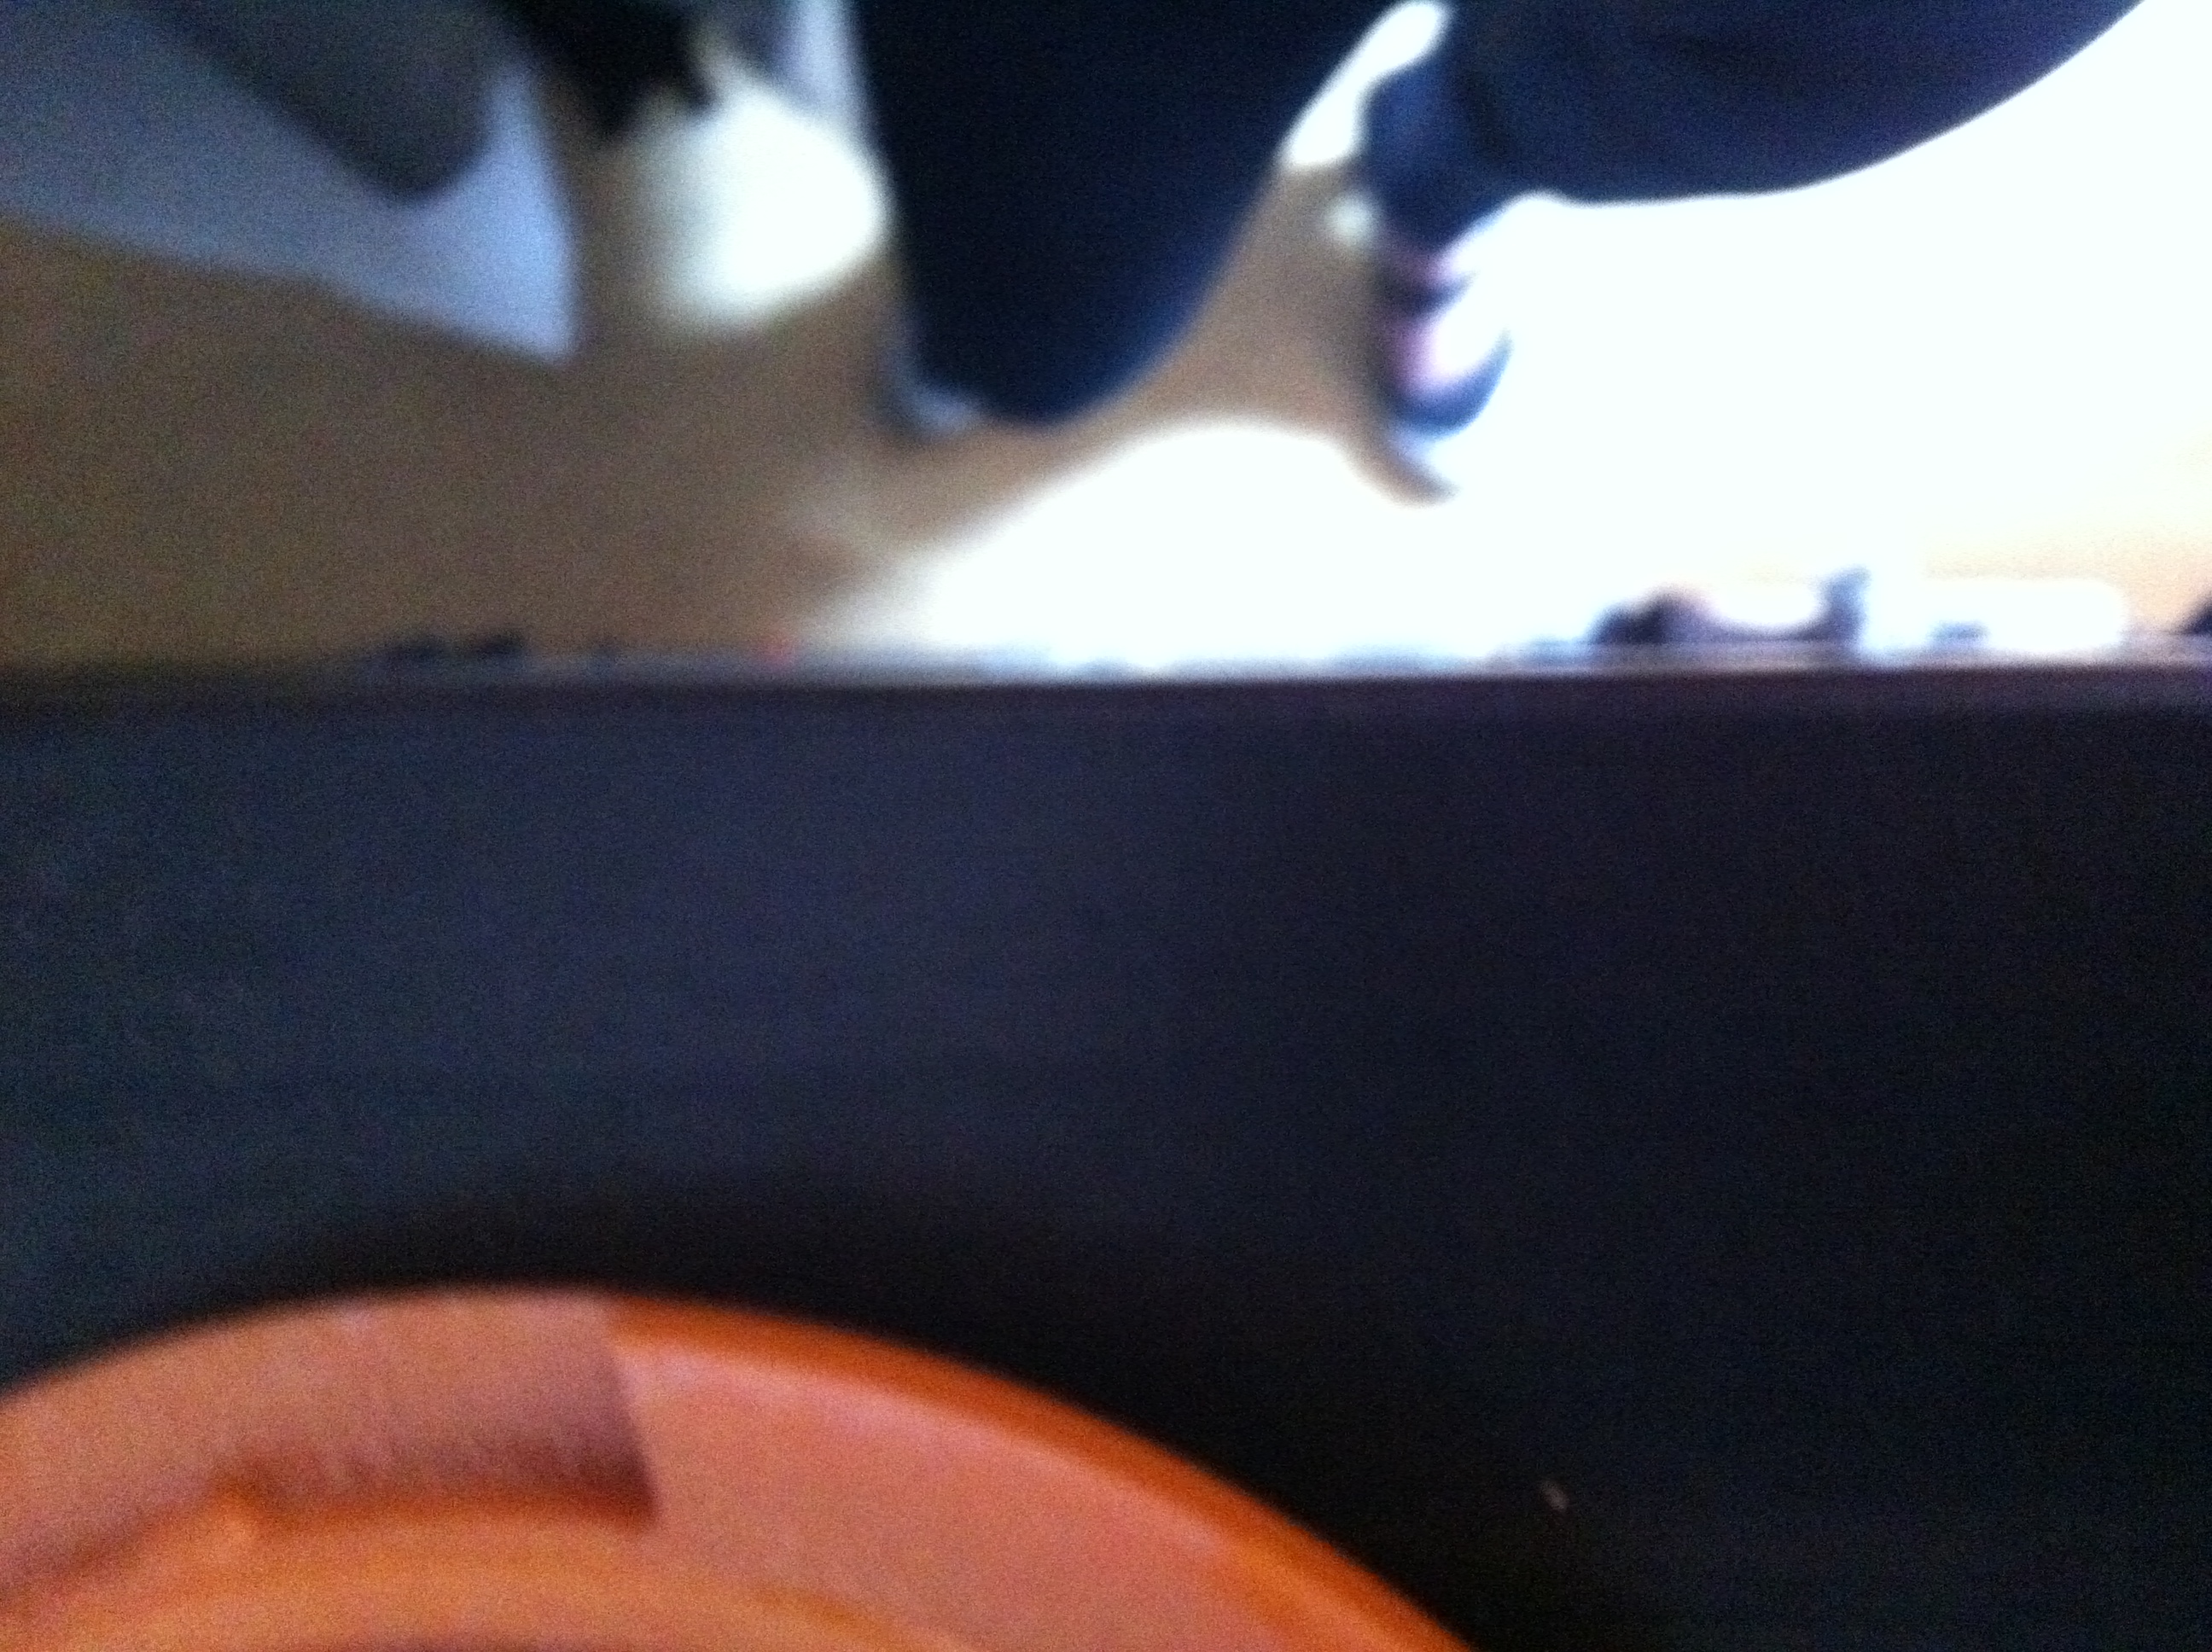Question: Could you please tell me which line of those two makeup products is the one with the glitters in it, because I cannot see the differences between those two boxes.
Answer: unanswerable